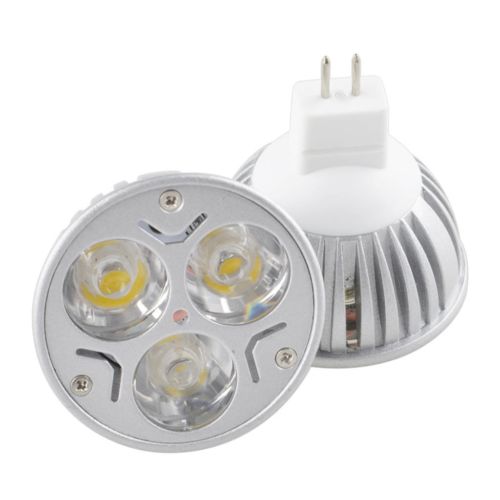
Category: lamp